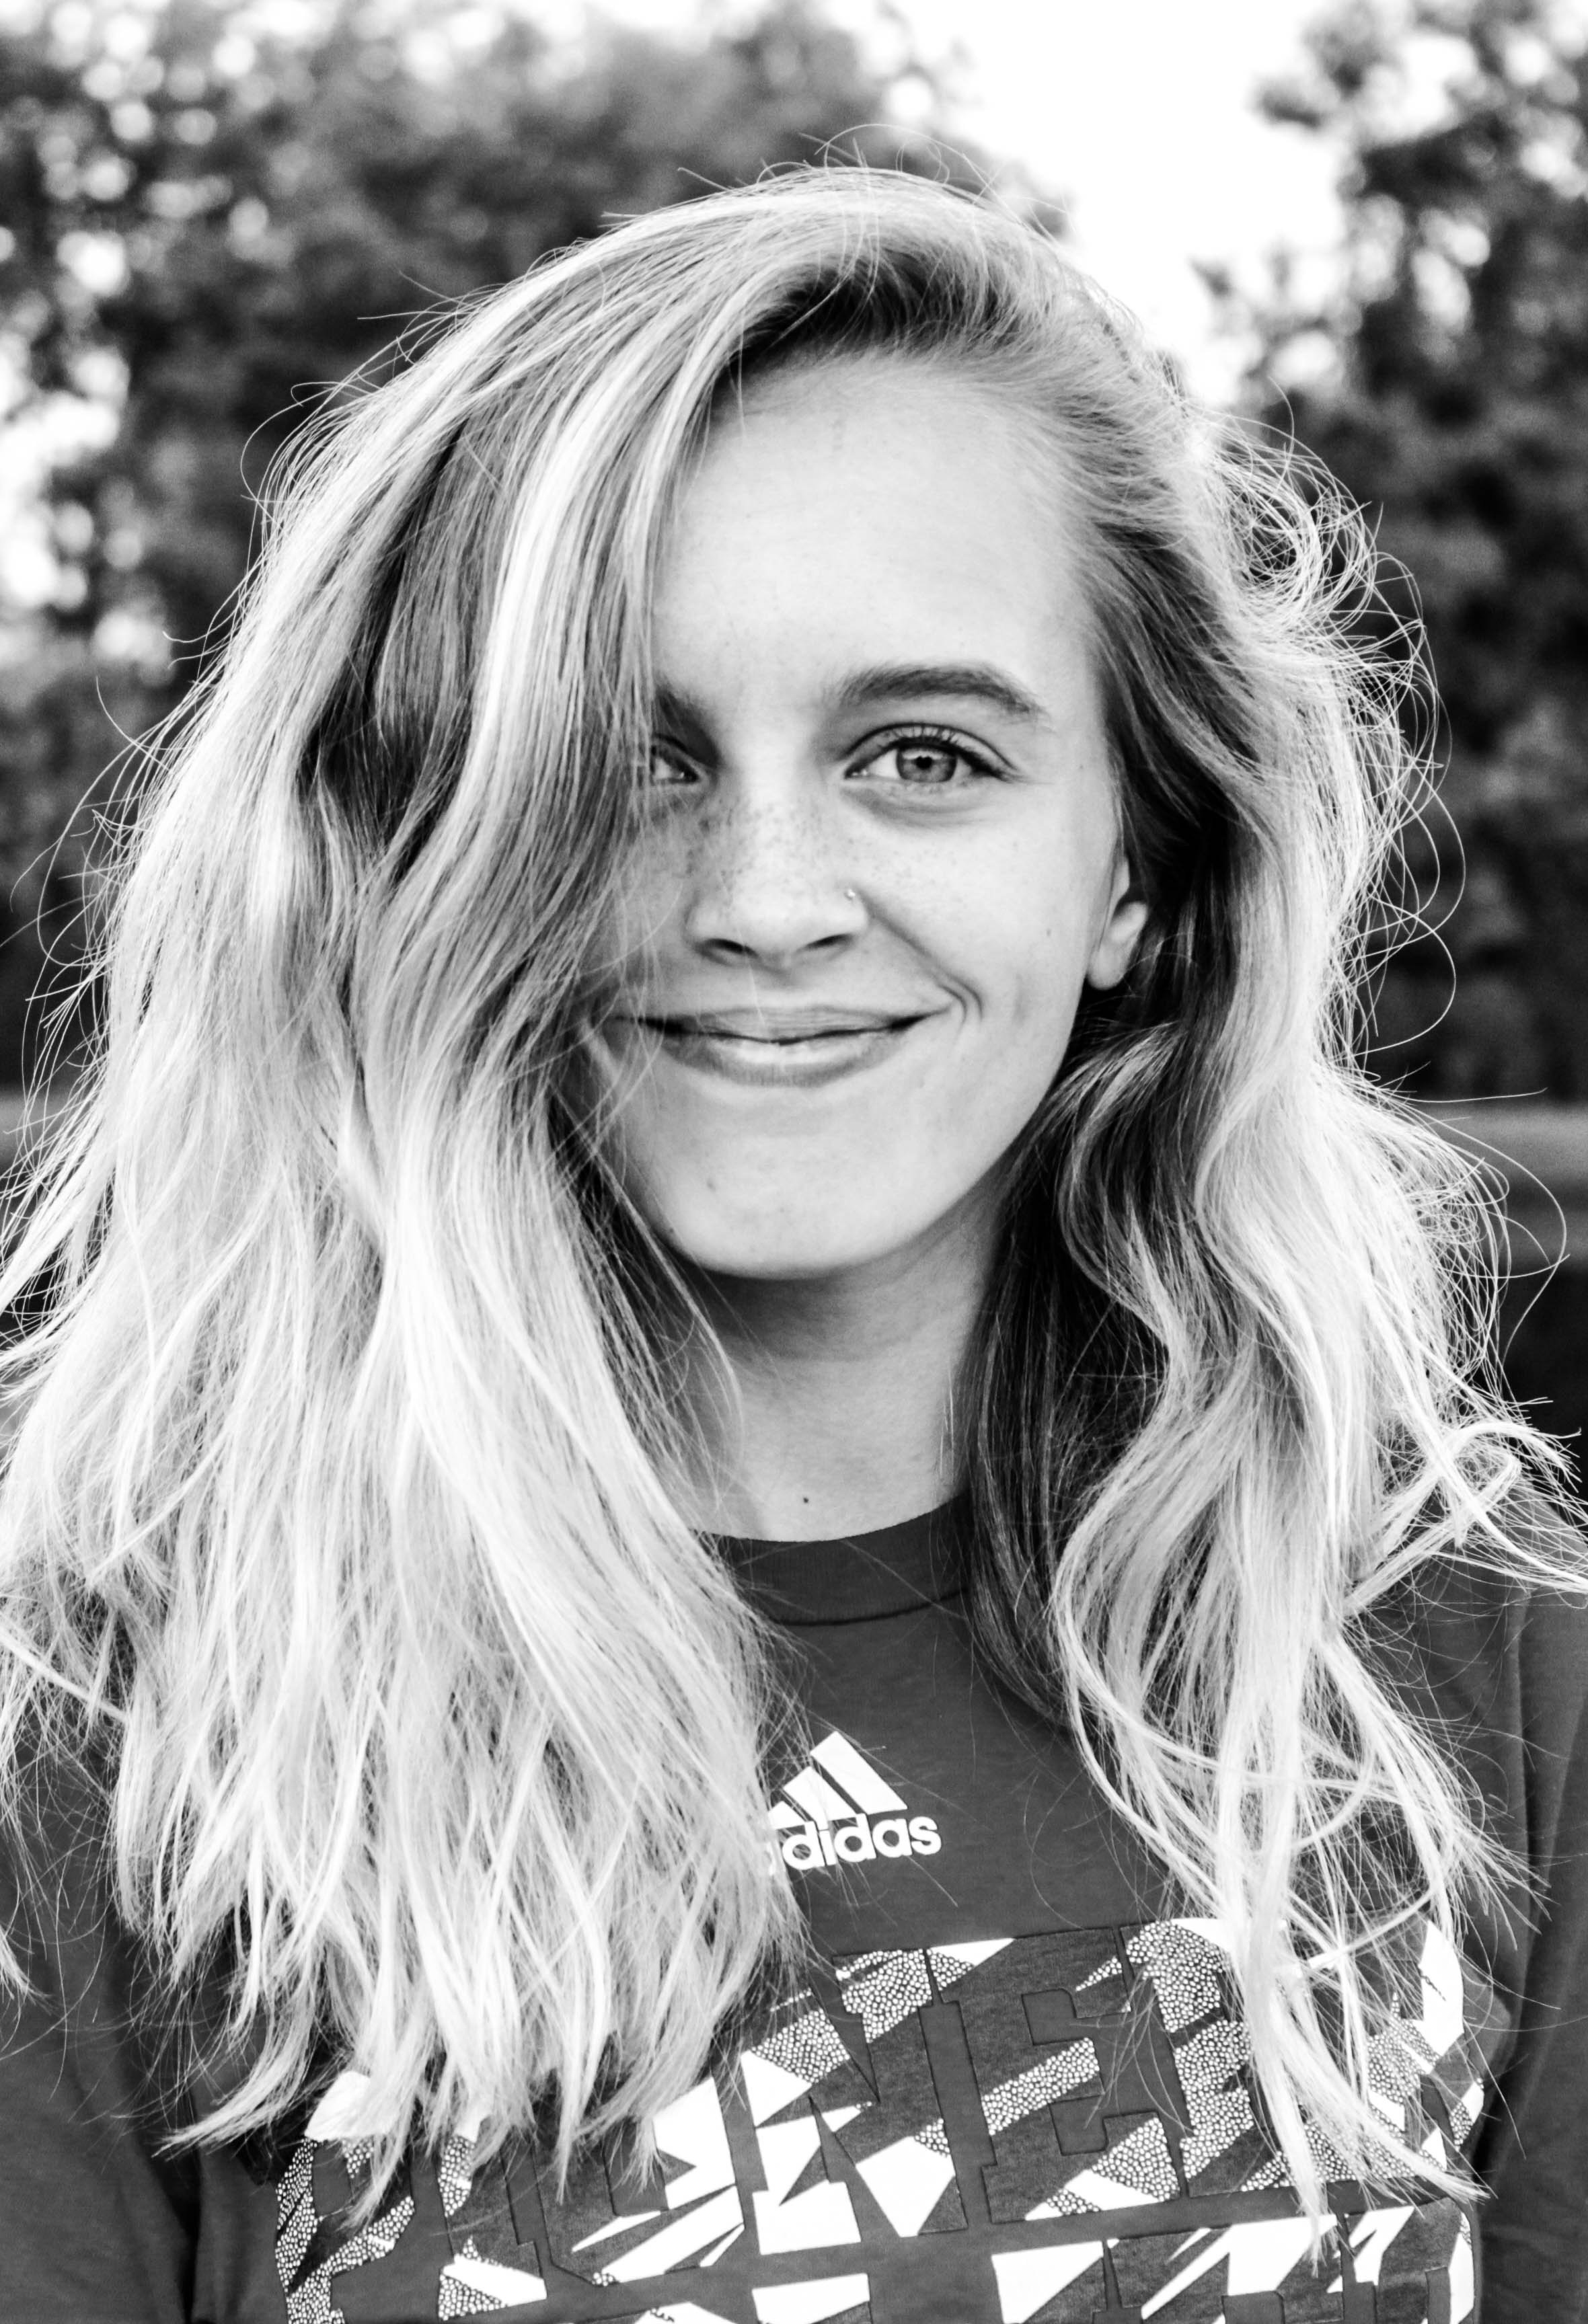
black and white, girl, woman, hair, white, photography, portrait, model, black, monochrome, lady, hairstyle, long hair, eye, photograph, beauty, blond, photo shoot, brown hair, monochrome photography, portrait photography, supermodel, human hair color